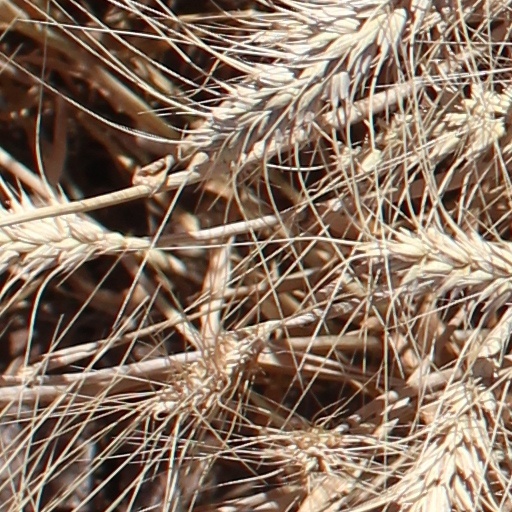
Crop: wheat